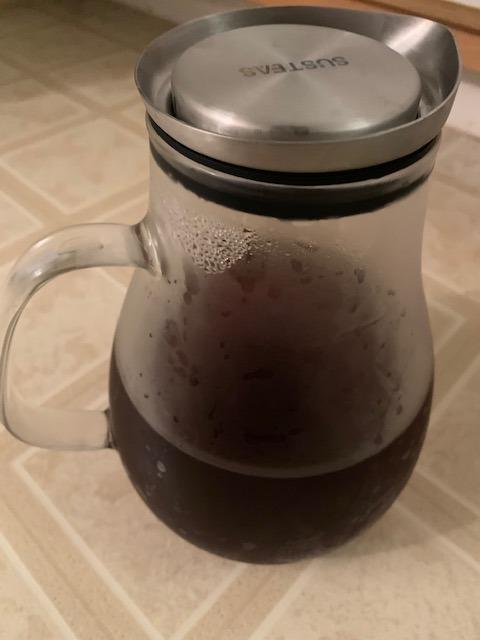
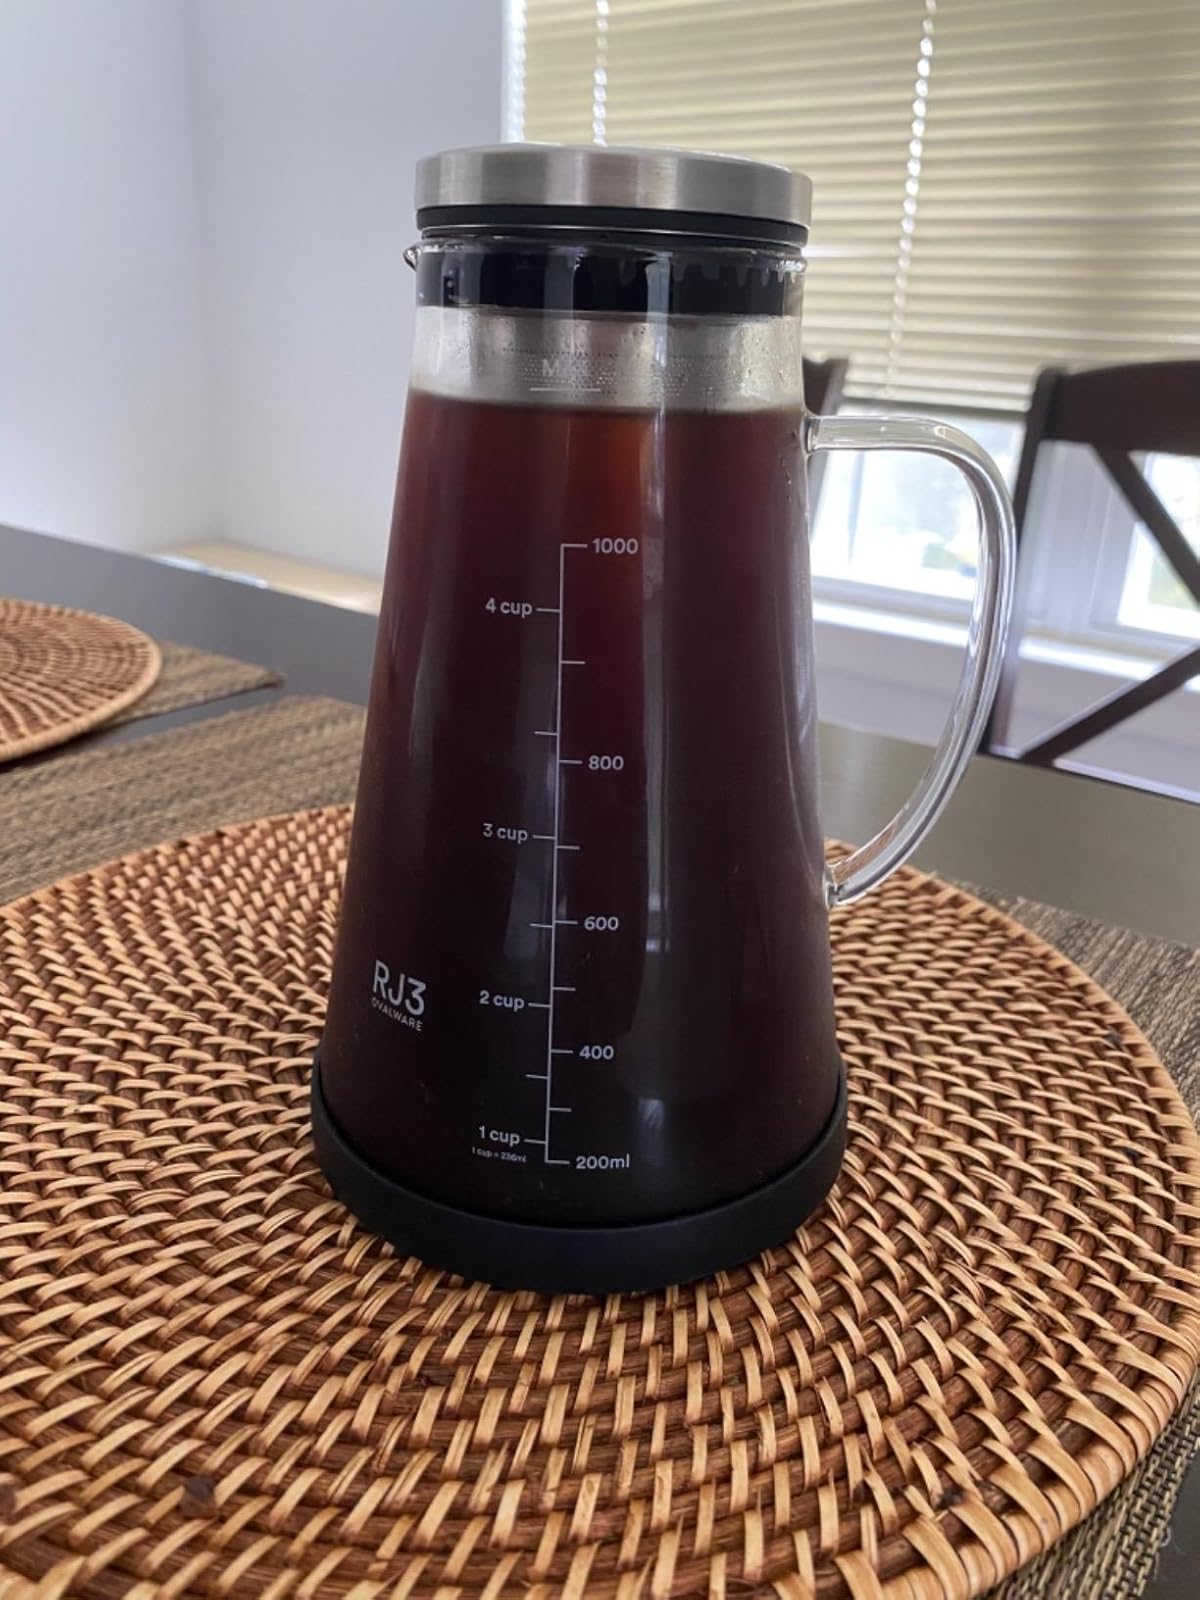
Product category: items_tea
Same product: no